Halosere

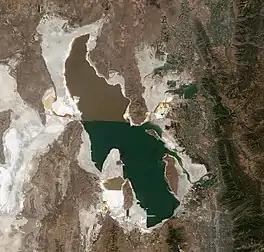
The Great Salt Lake in Utah, satellite photo from August 2018 after years of drought

The earliest plant colonizers are algae and zostera, which can tolerate submergence by the tide for most of the 12 hour cycle and which trap mud, causing it to accumulate.